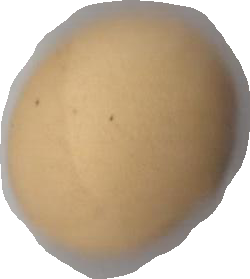
Variety: Dega